Vajont Dam

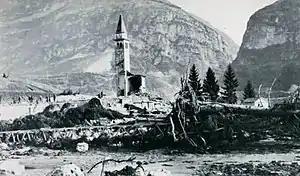
The bell tower that remained standing at Longarone. The rest of the church building was swept away, as were almost all of the other structures in the village.

The DC's newspaper, "La Discussione", called the disaster "a mysterious act of God's love", in an article that drew sharp criticism from "l'Unità". Apart from journalistic attacks and the attempted cover-up from news sources aligned with the government, flaws in the geological assessments have been proven, with disregard of warnings about the likelihood of a disaster by SADE, ENEL, and the government. The trial was moved to L'Aquila, in Abruzzo, by the judges who heard the preliminary trial, thus preventing public participation, and resulted in lenient sentencing for a handful of the SADE and ENEL engineers. One SADE engineer (Mario Pancini) committed suicide in 1968. In 1997, Montedison (which had acquired SADE) was ordered to compensate the municipalities affected by the disaster.